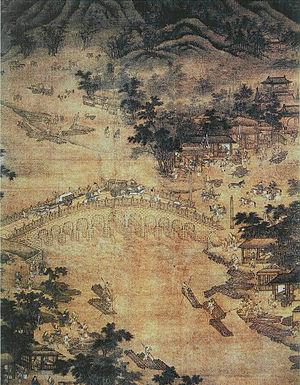
Transport de matériaux sous le règne de Kubilaï pour les constructions qu'il entreprit dans l'enceinte du Palais impérial de Khanbalik (Pékin).
La dynastie Yuan, officiellement le Grand Yuan, est une dynastie mongole fondée par Kubilai Khan, le chef du clan des Bordjiguines, qui règne sur la Chine de 1279 à 1368. Elle vient à la suite de la dynastie Song, qui avait régné sur la Chine entre 960 et 1127, puis sur la Chine du Sud entre 1127 et 1279, et précède la dynastie Ming. Bien que les Mongols aient régné pendant des décennies sur des territoires incluant la Chine du Nord, ce n'est qu'en 1271 que Kubilai Khan proclame officiellement la fondation de sa dynastie en suivant la tradition chinoise, et la conquête de la totalité de la Chine n'est achevée qu'en 1279. Son royaume est, à ce moment-là, isolé des autres Khanats et contrôle la plus grande partie de la Chine moderne et de ses environs, y compris le territoire qui correspond actuellement à la Mongolie. C'est la première dynastie non-chinoise à gouverner toute la Chine et elle dure jusqu'en 1368, date à laquelle la nouvellement fondée dynastie Ming chasse les empereurs Mongols de Chine, ce qui oblige les Gengiskhanides à se replier dans leur patrie mongole, ou ils fondent la dynastie Yuan du Nord.
Une définition de l'histoire de la construction, qui la distingue de l'histoire de l'architecture, pourrait nous être donnée par Vitruve : elle s'attache à décrire les matériaux que fournit la nature et l'usage qu'on en fait. Il n'y est pas question de l'origine de l'architecture, mais bien de celle des bâtiments, ainsi que de la manière dont on est parvenu à donner à l'art de bâtir les développements et le degré de perfection où nous le voyons aujourd'hui. Le champ de l'histoire de la construction s'est constitué dans certains pays comme un domaine d'étude universitaire à part entière.
L'architecture sous la dynastie Song s'appuie sur les réussites de ses prédécesseurs. L'architecture chinoise durant la période de la dynastie Song se caractérise par ses pagodes bouddhistes, ses grands ponts en pierre et en bois, ses tombeaux somptueux et l'architecture de ses palais. Bien que les traités architecturaux existent auparavant, cette période de l'histoire de la Chine voit fleurir un certain nombre de travaux plus matures, décrivant les dimensions et les matériaux. Ils sont également mieux organisés. En plus des exemples de construction encore existants, les illustrations et dessins de l'architecture Song qui ont été publiés dans des livres aident également les historiens à comprendre les nuances architecturales de cette période.